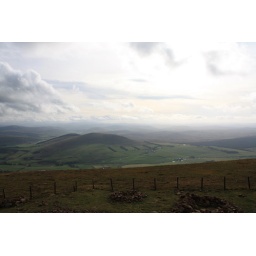
england lies ahead. you can tell by the poisonous yellow sky ;) lol best viewed large